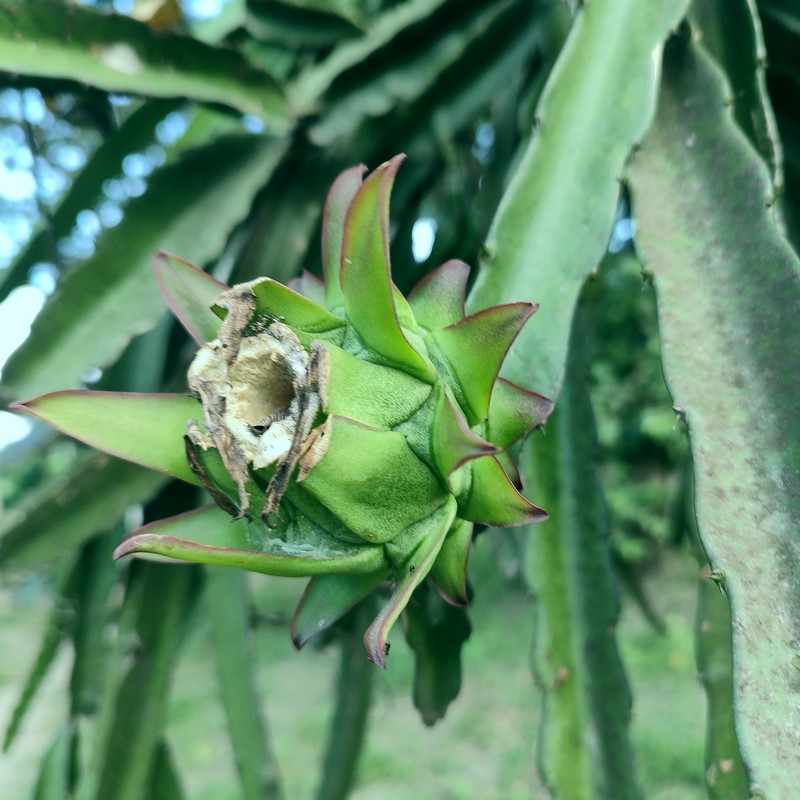
Label: Immature Dragon Fruit